Alfred Edward Sephton

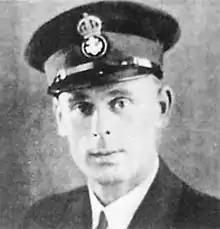

Alfred Edward Sephton VC (19 April 1911 – 19 May 1941) was an English recipient of the Victoria Cross, the highest and most prestigious award for gallantry in the face of the enemy that can be awarded to British and Commonwealth forces.